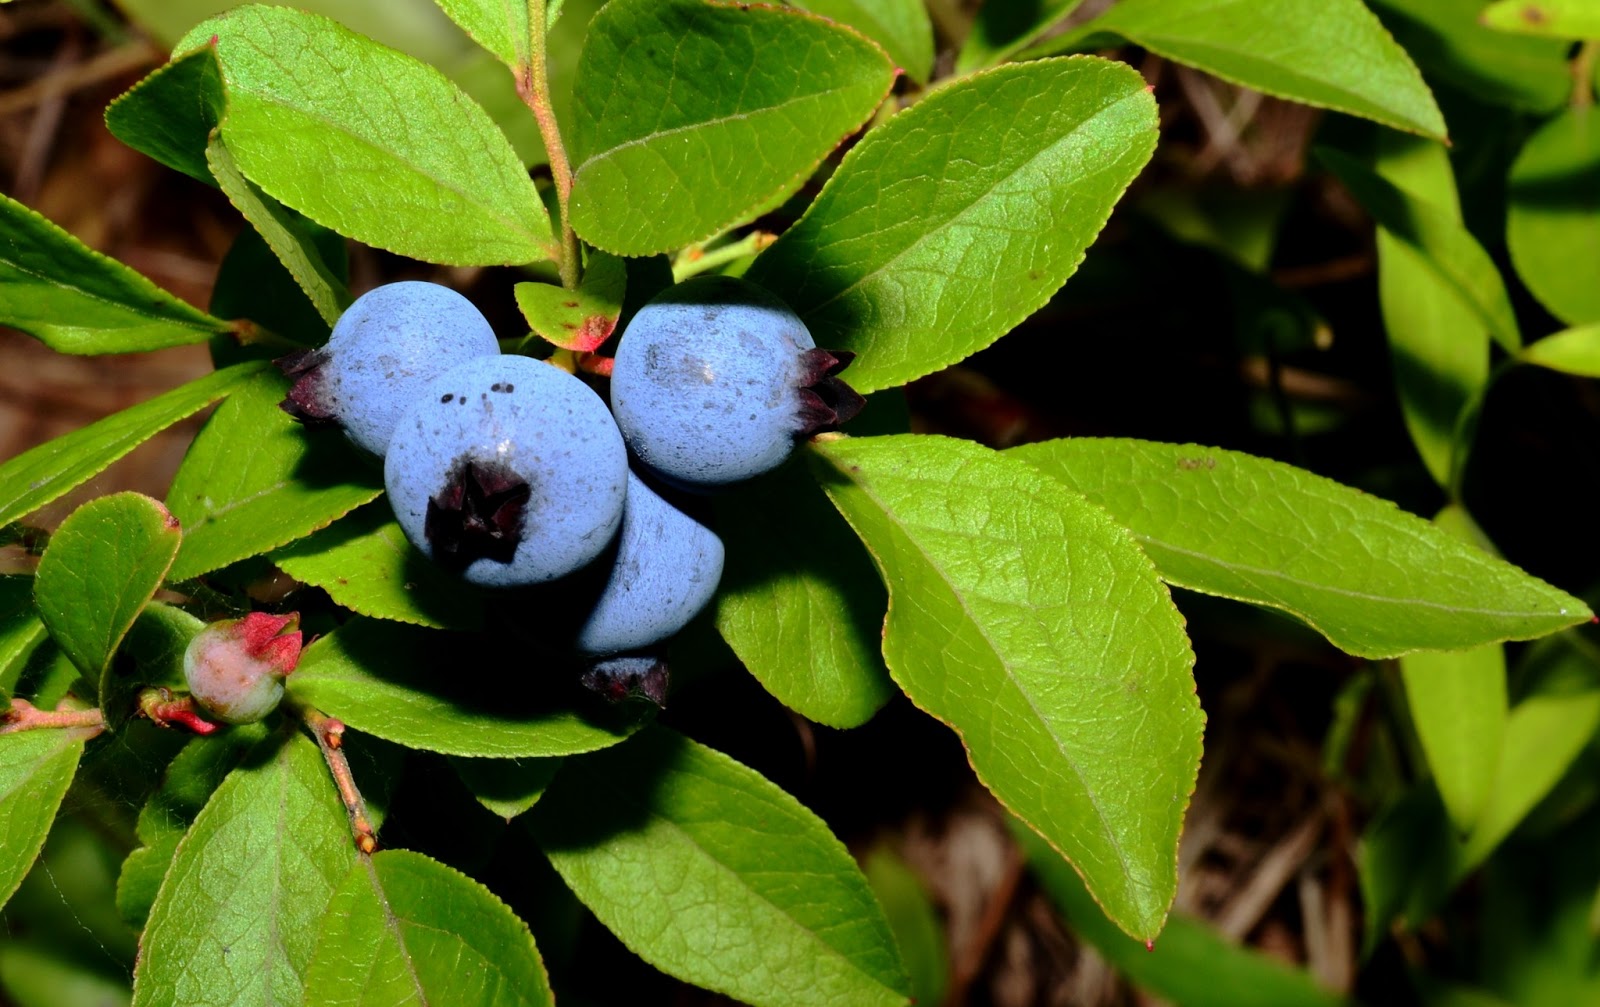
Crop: blueberry
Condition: healthy